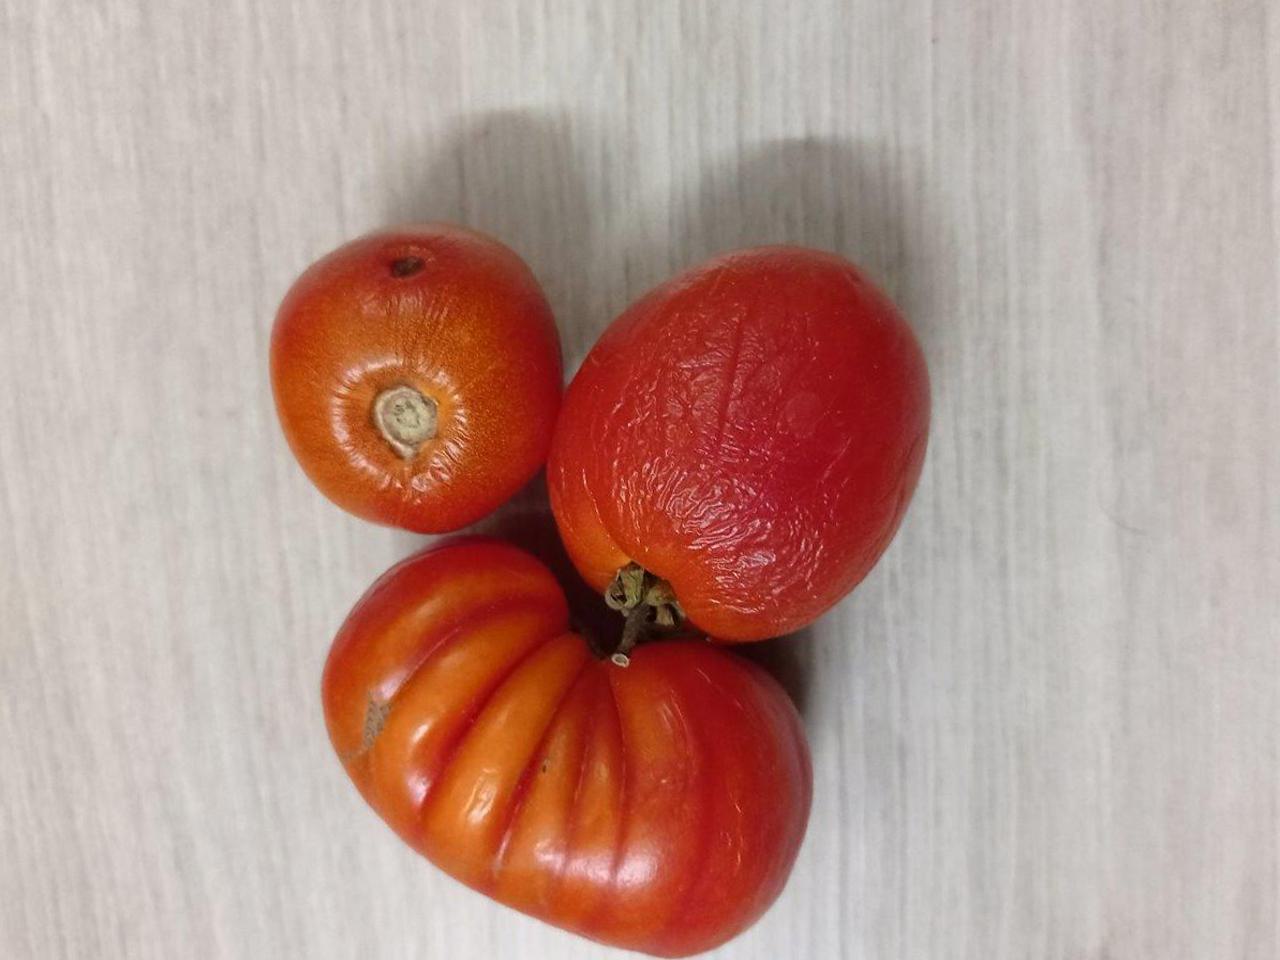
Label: Rotten